New York Red Bulls

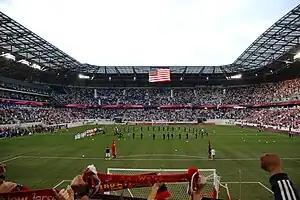
Opening day at Red Bull Arena against Santos FC, March 20, 2010

The team is headquartered and plays their home matches at Sports Illustrated Stadium in Harrison, New Jersey, which opened for the 2010 MLS season. The stadium has a seating capacity of 25,189. On March 20, 2010, the Red Bull team played an exhibition game against Santos FC in a 3–1 inaugural win. The first MLS league game took place in the new venue on March 27, 2010, with a 1–0 win over the Chicago Fire, the lone goal coming from Estonian international Joel Lindpere. Since opening in 2010, the Red Bulls have been dominant at Sports Illustrated Stadium with the most wins and points at home for the best home record in MLS. The performance of the team at home has given the stadium the nickname of "The Fortress".